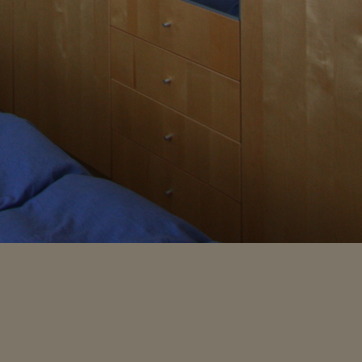
Material: wood